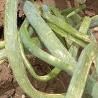
Crop: Onion
Condition: virosis-d